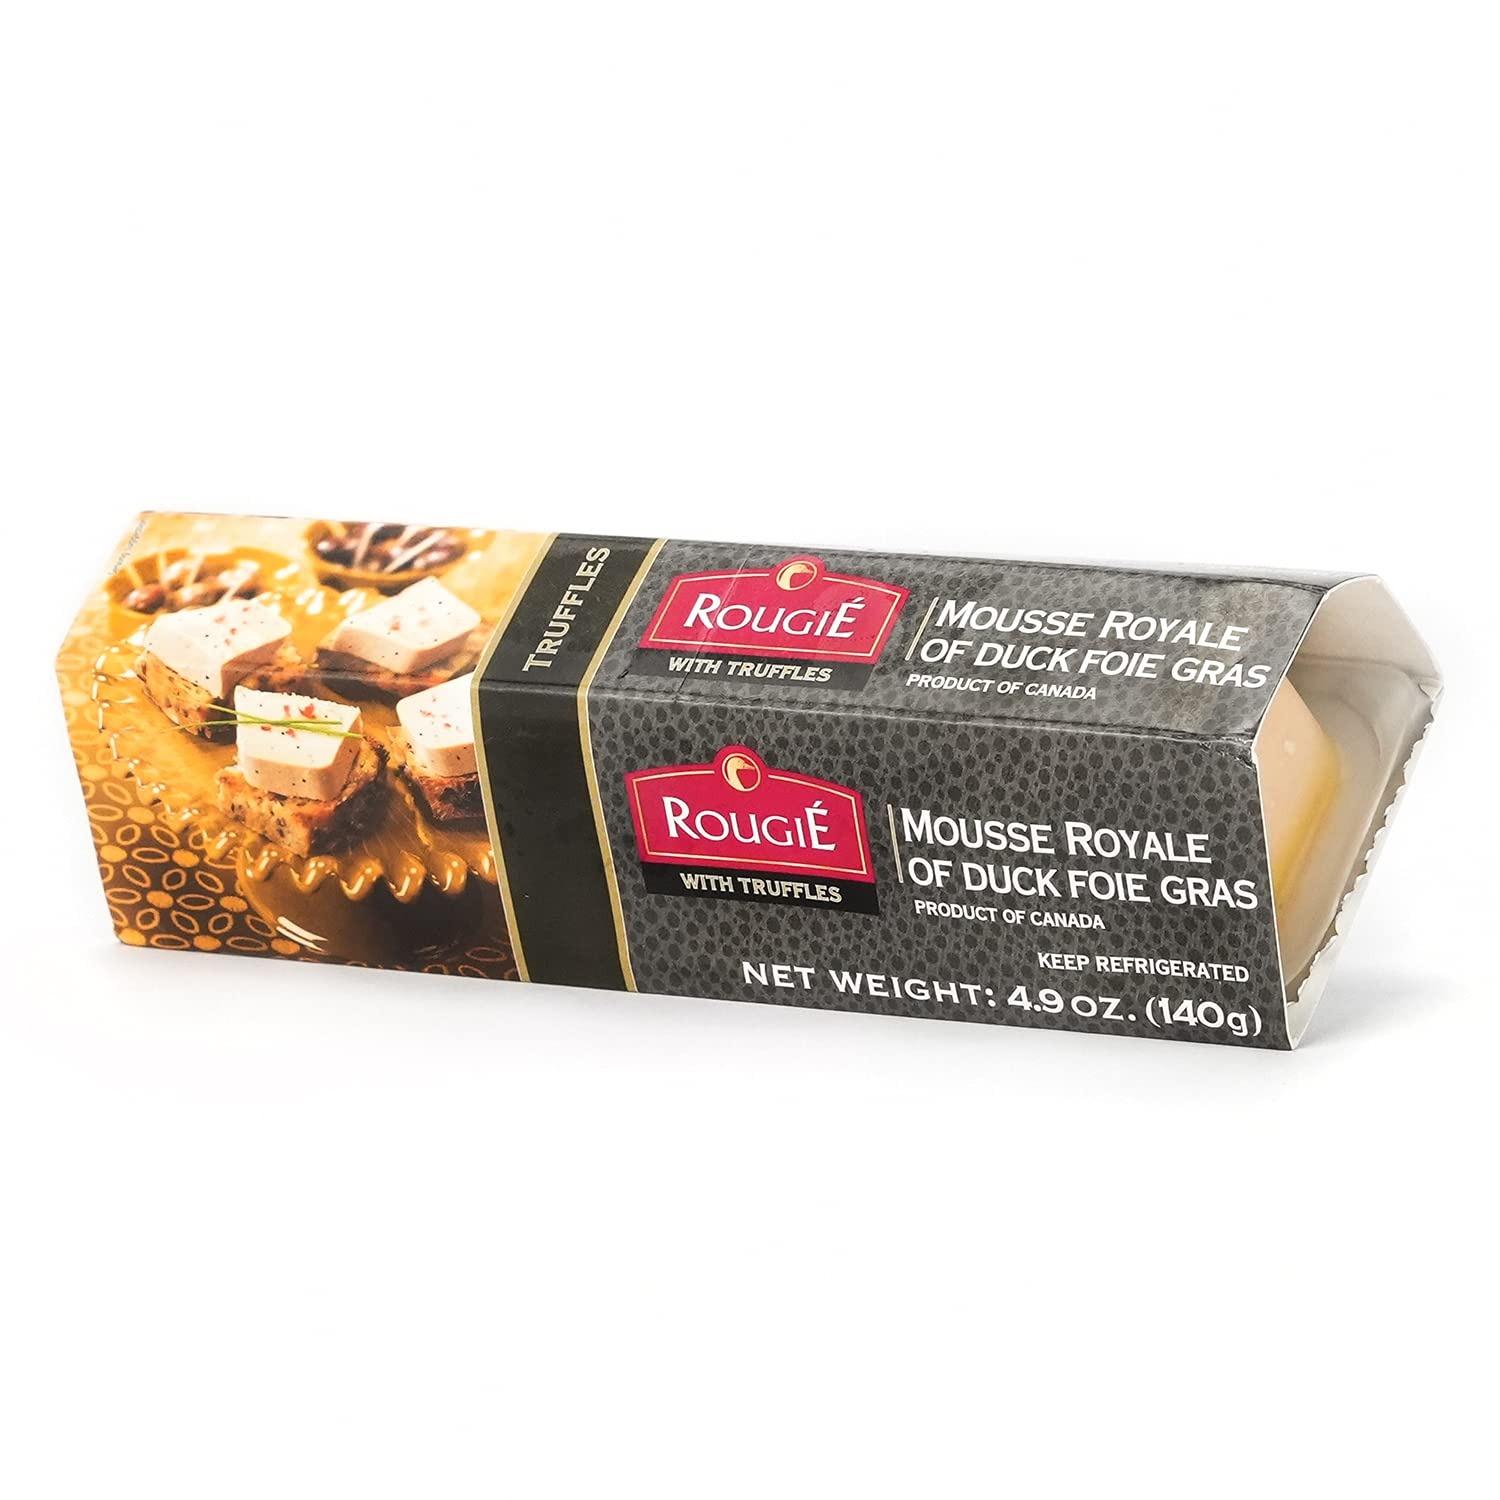
Item Name: Mousse Royal of Duck Foie Gras with Truffles - 4.9 oz / 104 g
Bullet Point 1: INGREDIENTS: Duck foie gras, water, duck fat, whole liquid eggs (eggs), truffles, salt, port wine (tawny port wine, salt, pepper, sulfites), modified milk ingredients (milk), spices, sodium erythorbate, sodium nitrite
Bullet Point 2: Fine Gourmet Foods for Someone Special
Bullet Point 3: Ideal Corporate Holiday Gift
Bullet Point 4: We are unable to ship this product to California addresses due to the California Foie Gras law (section 25982 of the CA Health and Safety Code)
Product Description: Canadian brand Rougie - a worldwide famous producer of gourmet products presents great appetizer in the French style - Mousse Royale of Duck Foie Gras with Truffles. Two stars of French cuisine - Foie Gras and Truffles - united in this luxurious and extremely tasty appetizer. Rougie prepares the delicate melting foie mousse via processing high-quality lobes of Duck Foie Gras with milk cream, egg foam, drop of Port Wine and fragrant Truffles. One package contains 20 pieces of softest dainty. To fully enjoy its flavor just place slices on toasted bread or brioche and serve with a salad. Order now Rougie Mousse Royal of Duck Foie Gras and the taste of this delicacy will stay with you forever!
Value: 4.9
Unit: Ounce

Price: 26.99